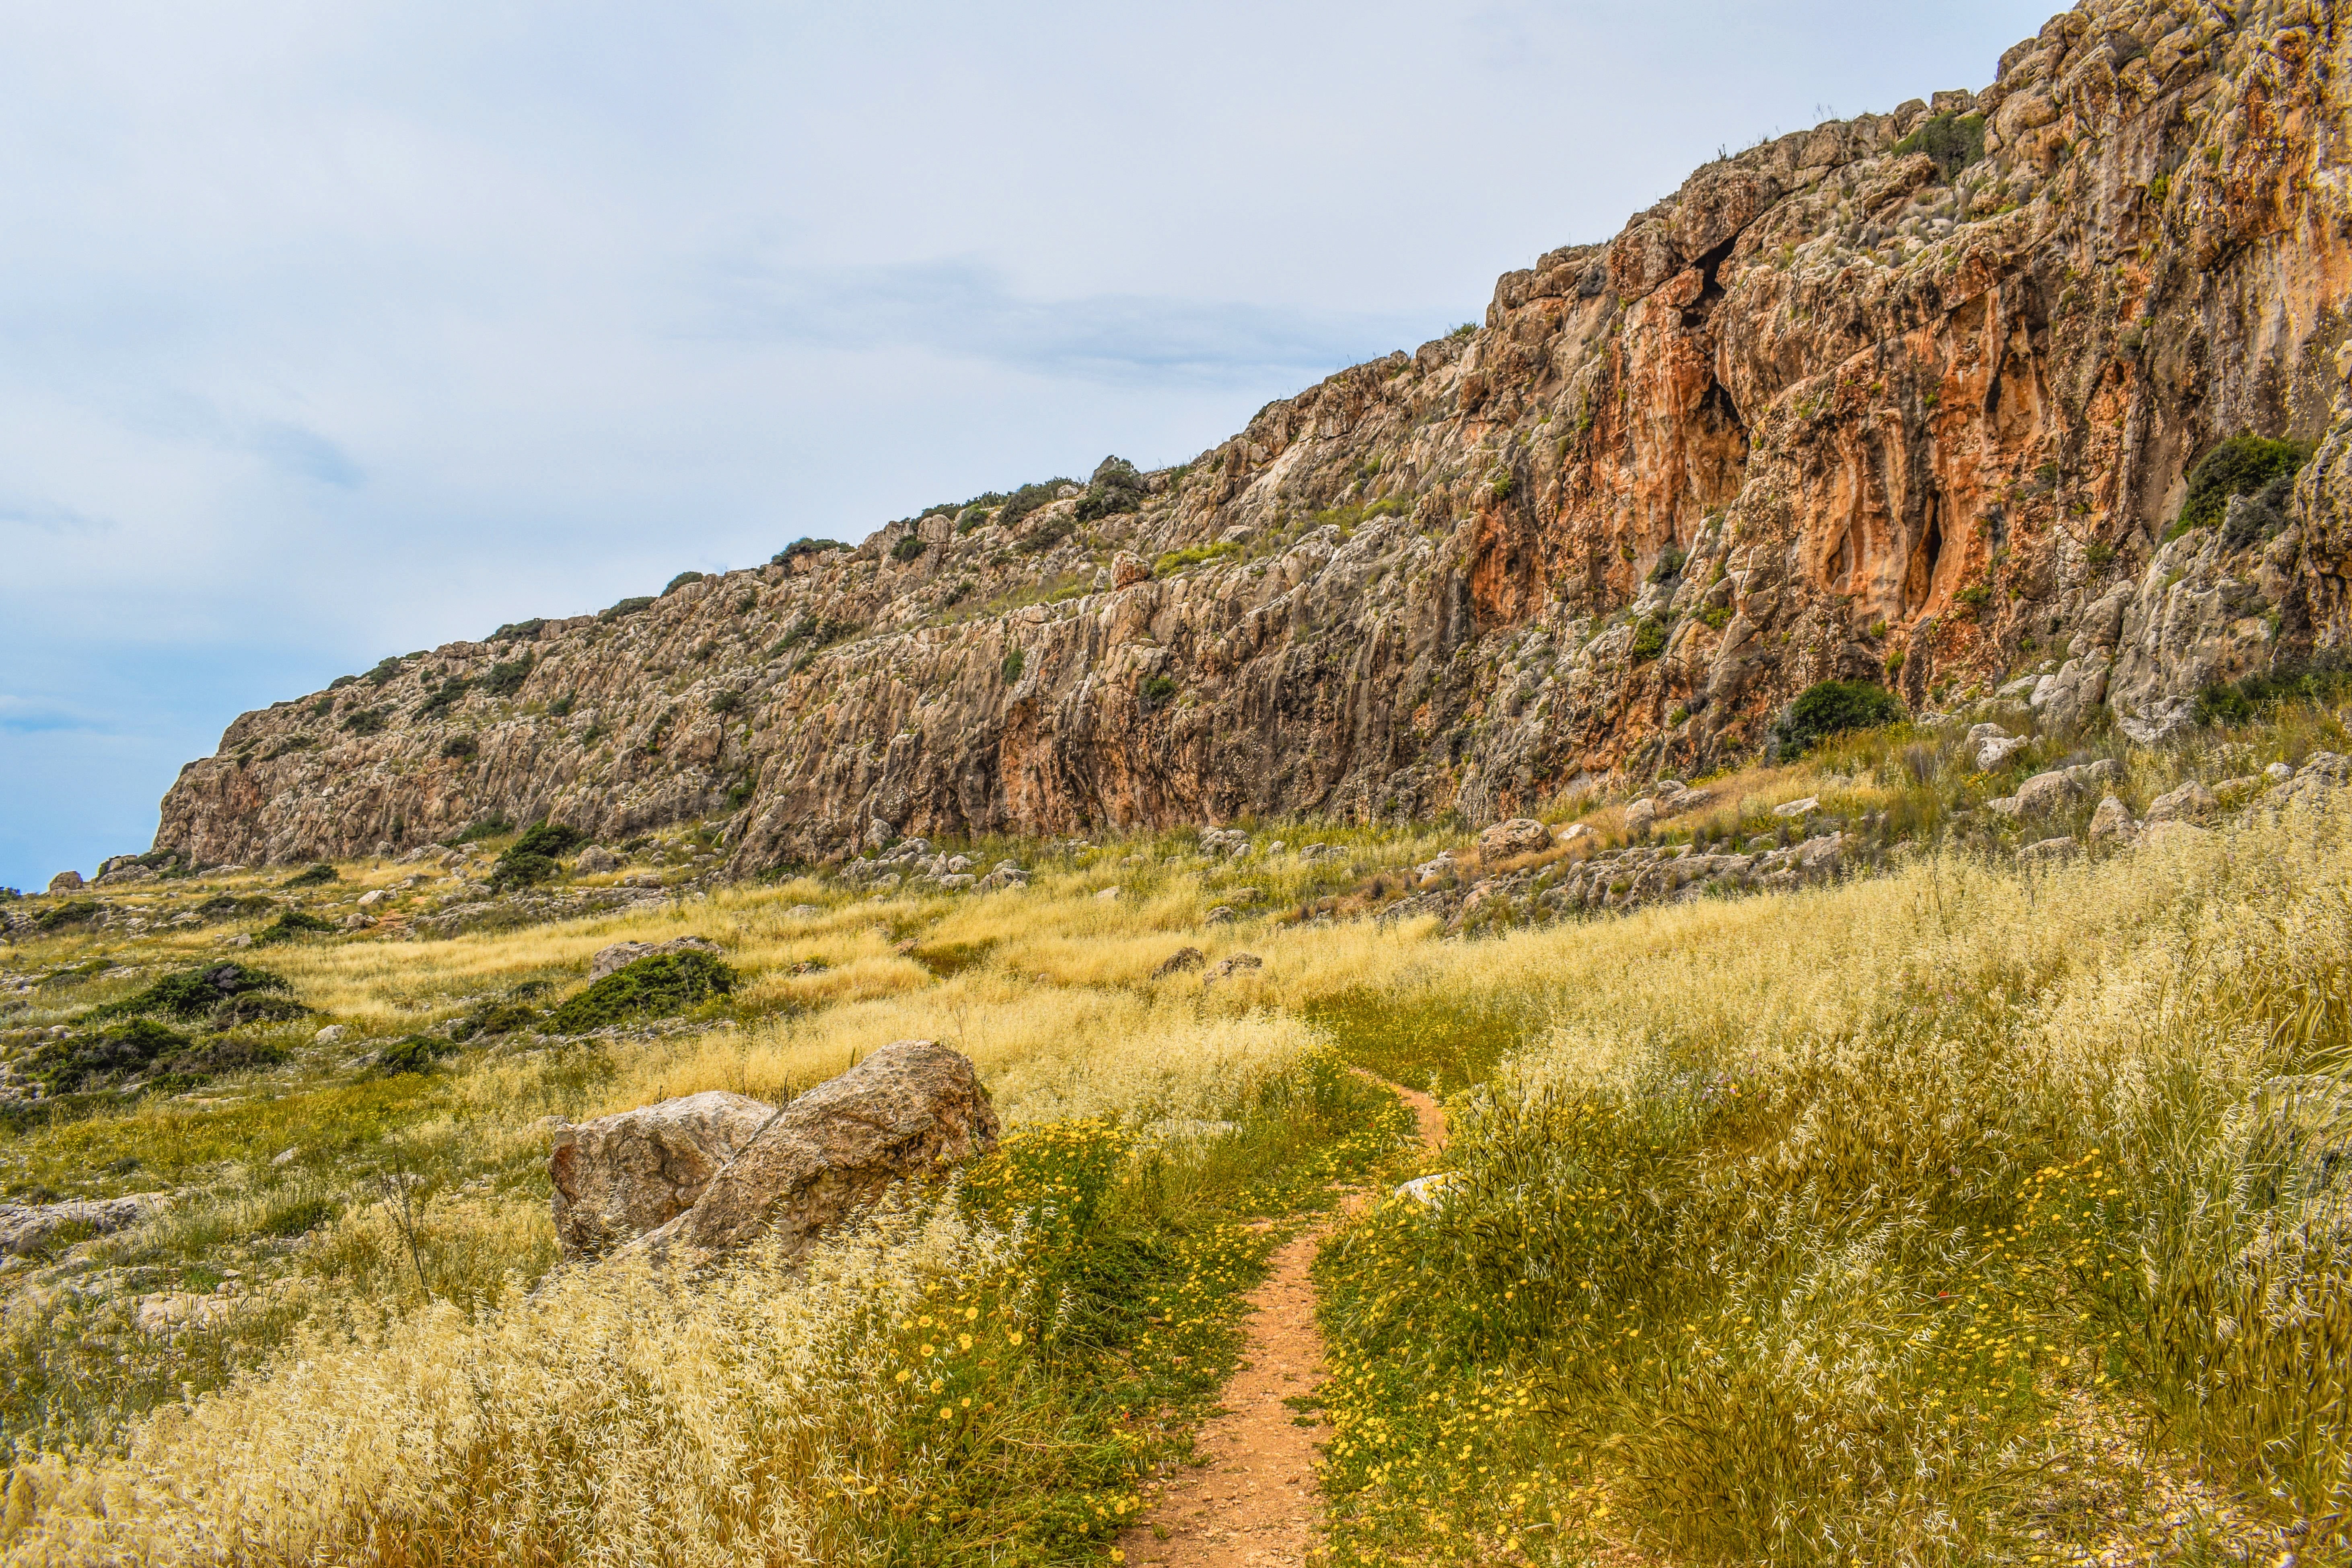
landscape, sea, coast, nature, path, grass, rock, wilderness, walking, mountain, trail, meadow, hill, adventure, mountain range, cliff, spring, terrain, national park, ridge, geology, grassland, badlands, plateau, fell, cavo greko, ecosystem, cyprus, landform, natural environment, geographical feature, mountainous landforms